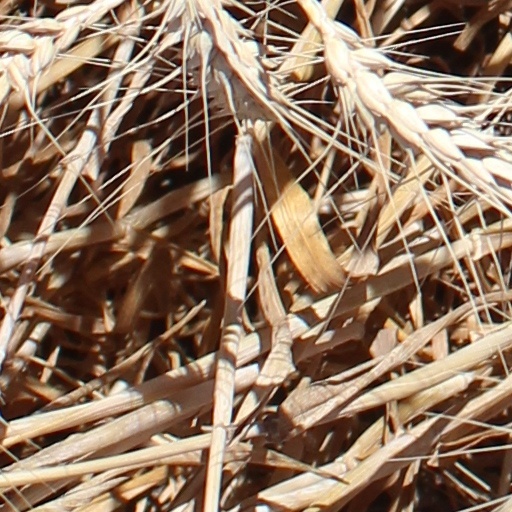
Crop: wheat